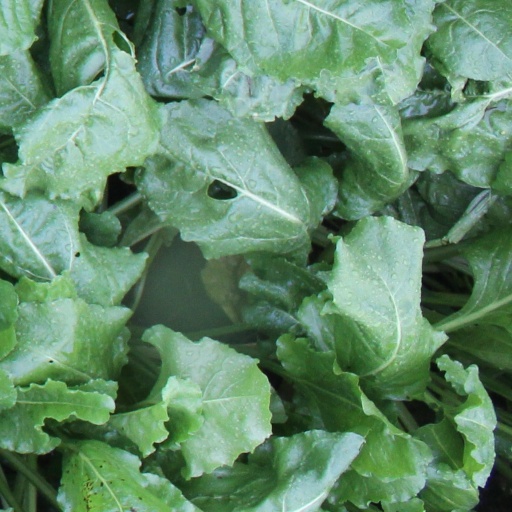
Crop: sugar beet